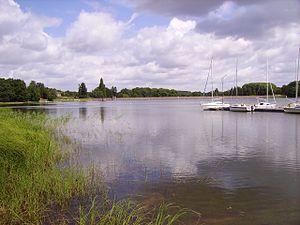
Lac du Bourdon (Yonne) de 220 ha. La digue est visible au loin. Commune de Saint-Fargeau. Vue vers le nord depuis le parc de loisirs au long de la D185 (au nord des Baillis).
Le lac du Bourdon est un lac artificiel situé en Bourgogne dans le département de l'Yonne, sur le territoire des communes de Saint-Fargeau et Moutiers-en-Puisaye.
Saint-Fargeau est une commune française située dans le département de l'Yonne en région Bourgogne-Franche-Comté.